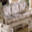
Label: couch